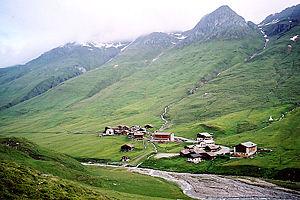
L'expression plus haut village d'Europe est une formule qui se retrouve dans la description de plusieurs villages en Europe.
Juf est une localité suisse de la commune d'Avers, dans le canton des Grisons.
L'Averser Rhein est un cours d'eau des Alpes suisses, coulant dans le canton des Grisons. C'est un affluent du Rhin par le Rhin postérieur.